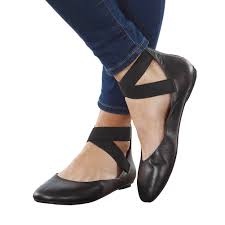
Label: Ballet Flat